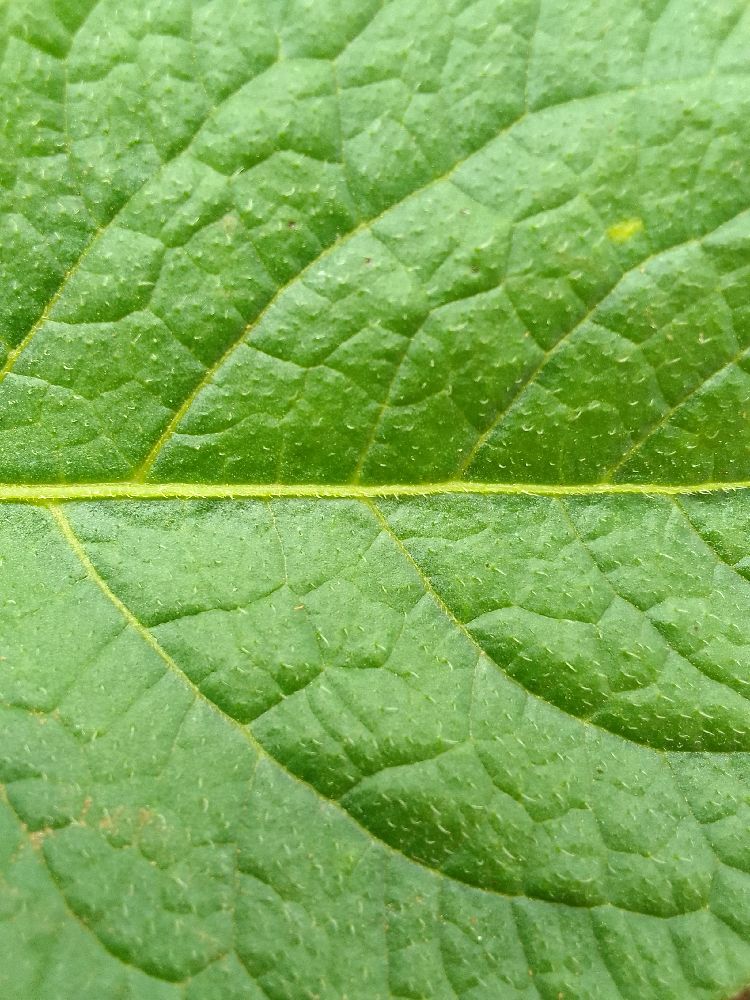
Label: Healthy